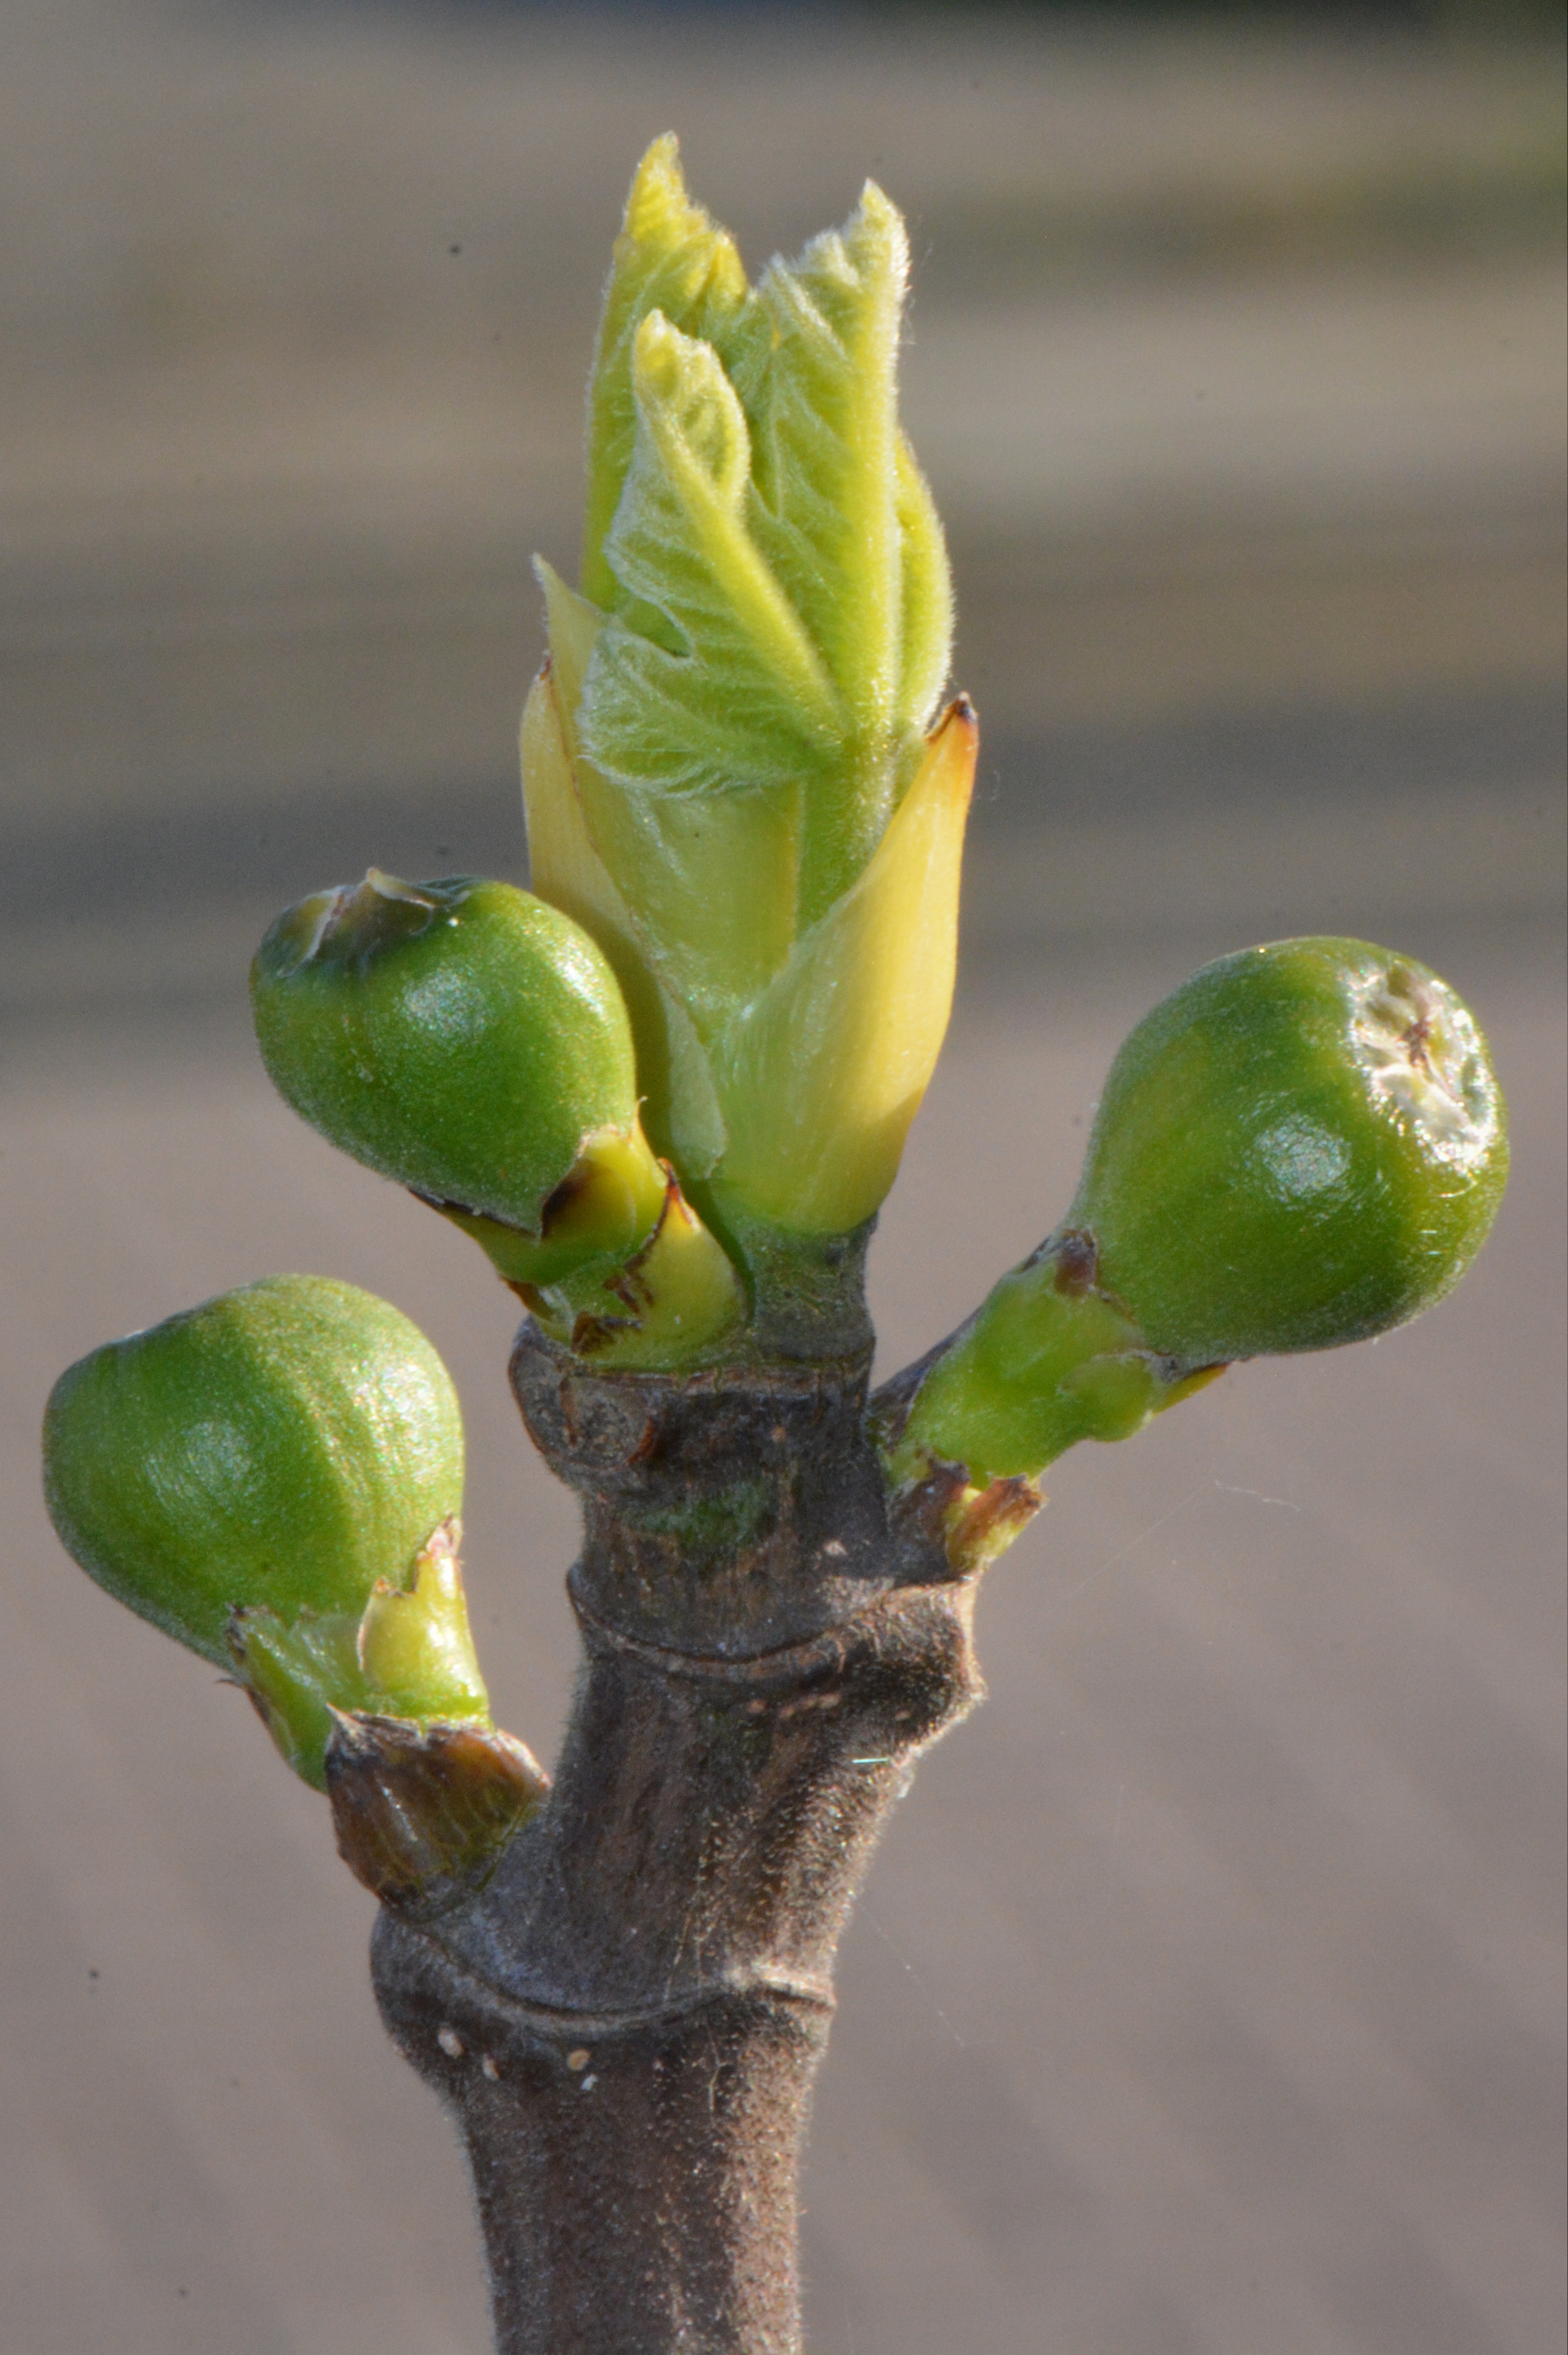
tree, nature, branch, plant, leaf, flower, food, spring, green, produce, macro, botany, yellow, flora, figs, bud, macro photography, flowering plant, plant stem, woody plant, land plant